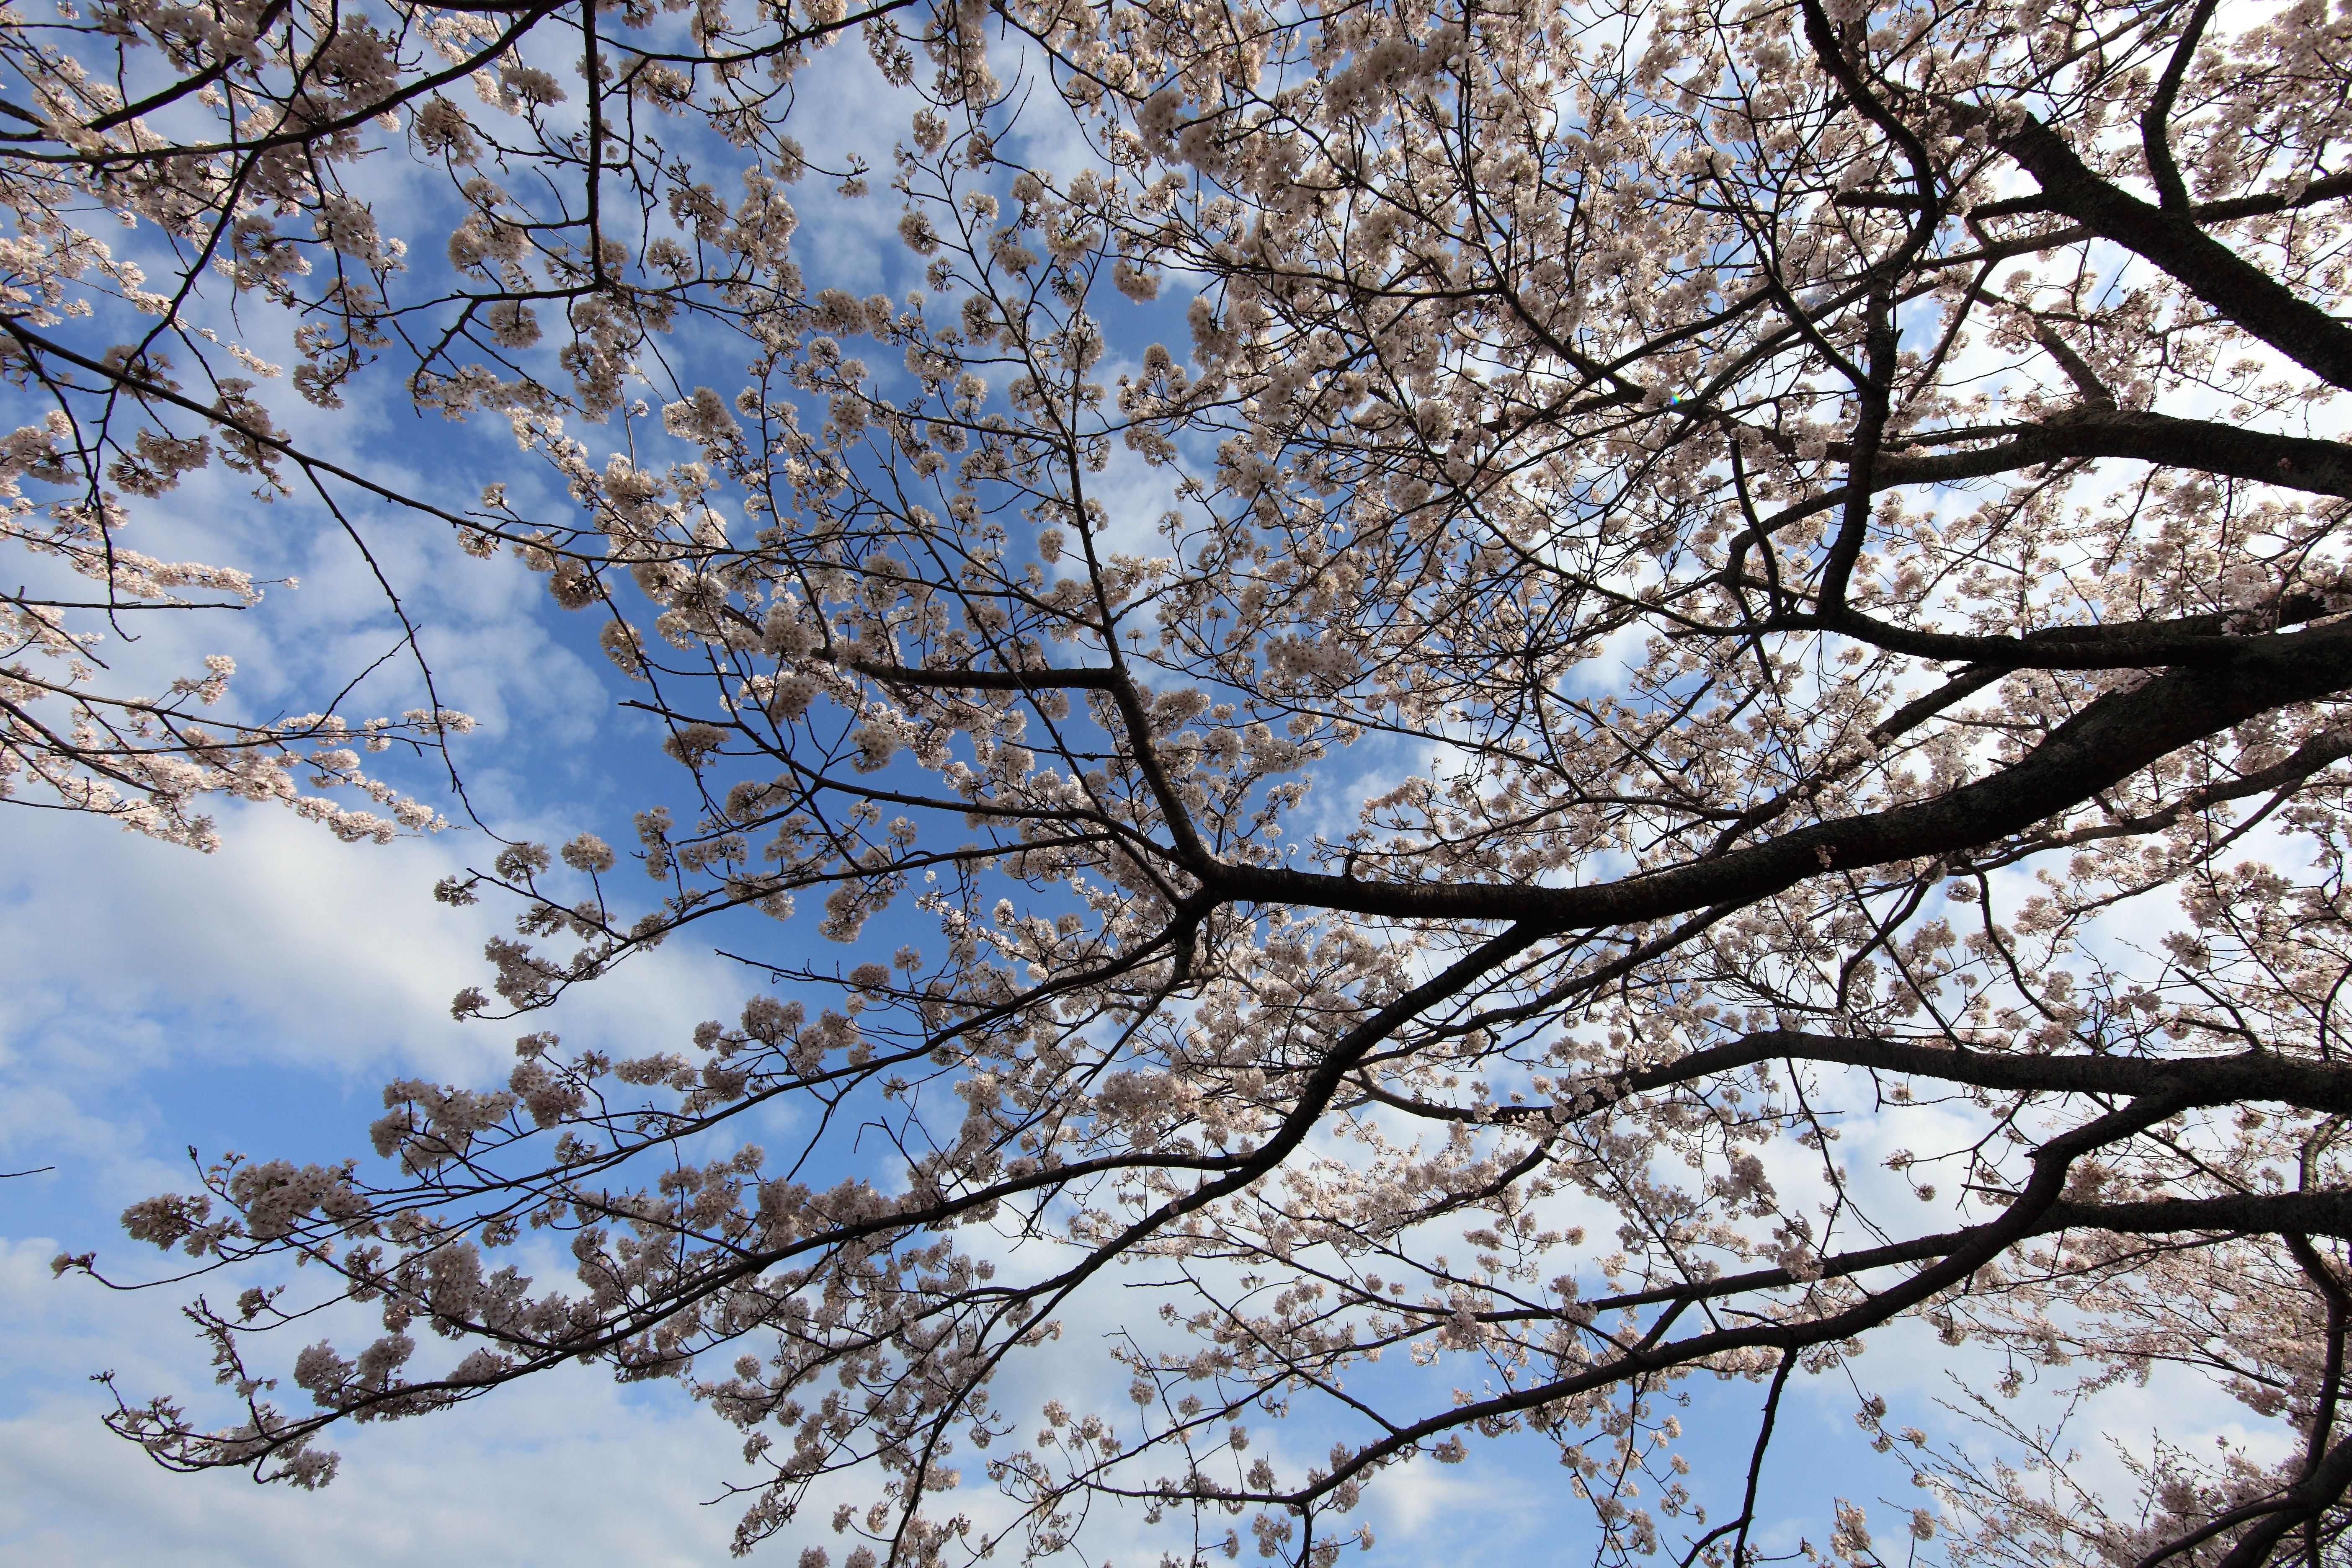
tree, branch, blossom, plant, flower, spring, high, park, season, cherry blossom, cool image, 5d, sakura, hires, i, markii, cherry, hi, res, resolution, chiba, kisarazu, ohdayamakouen, woody plant